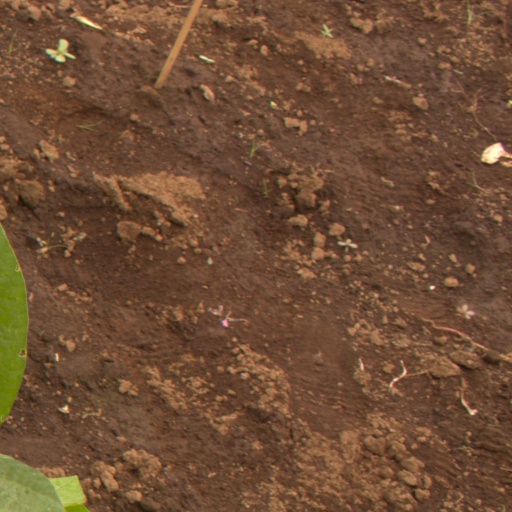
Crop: soybean